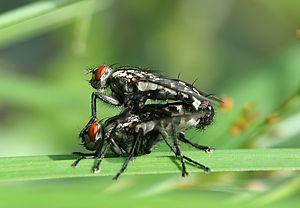
La mouche grise de la viande, aussi appelée « mouche à damier » ou « mouche grise », est une espèce de grosses mouches communes de la famille des Sarcophagidae qui, en zone tempérée, entre dans les maisons pour pondre sur la viande. Dans la nature, elle pond sur les animaux morts dont ses asticots se nourrissent.